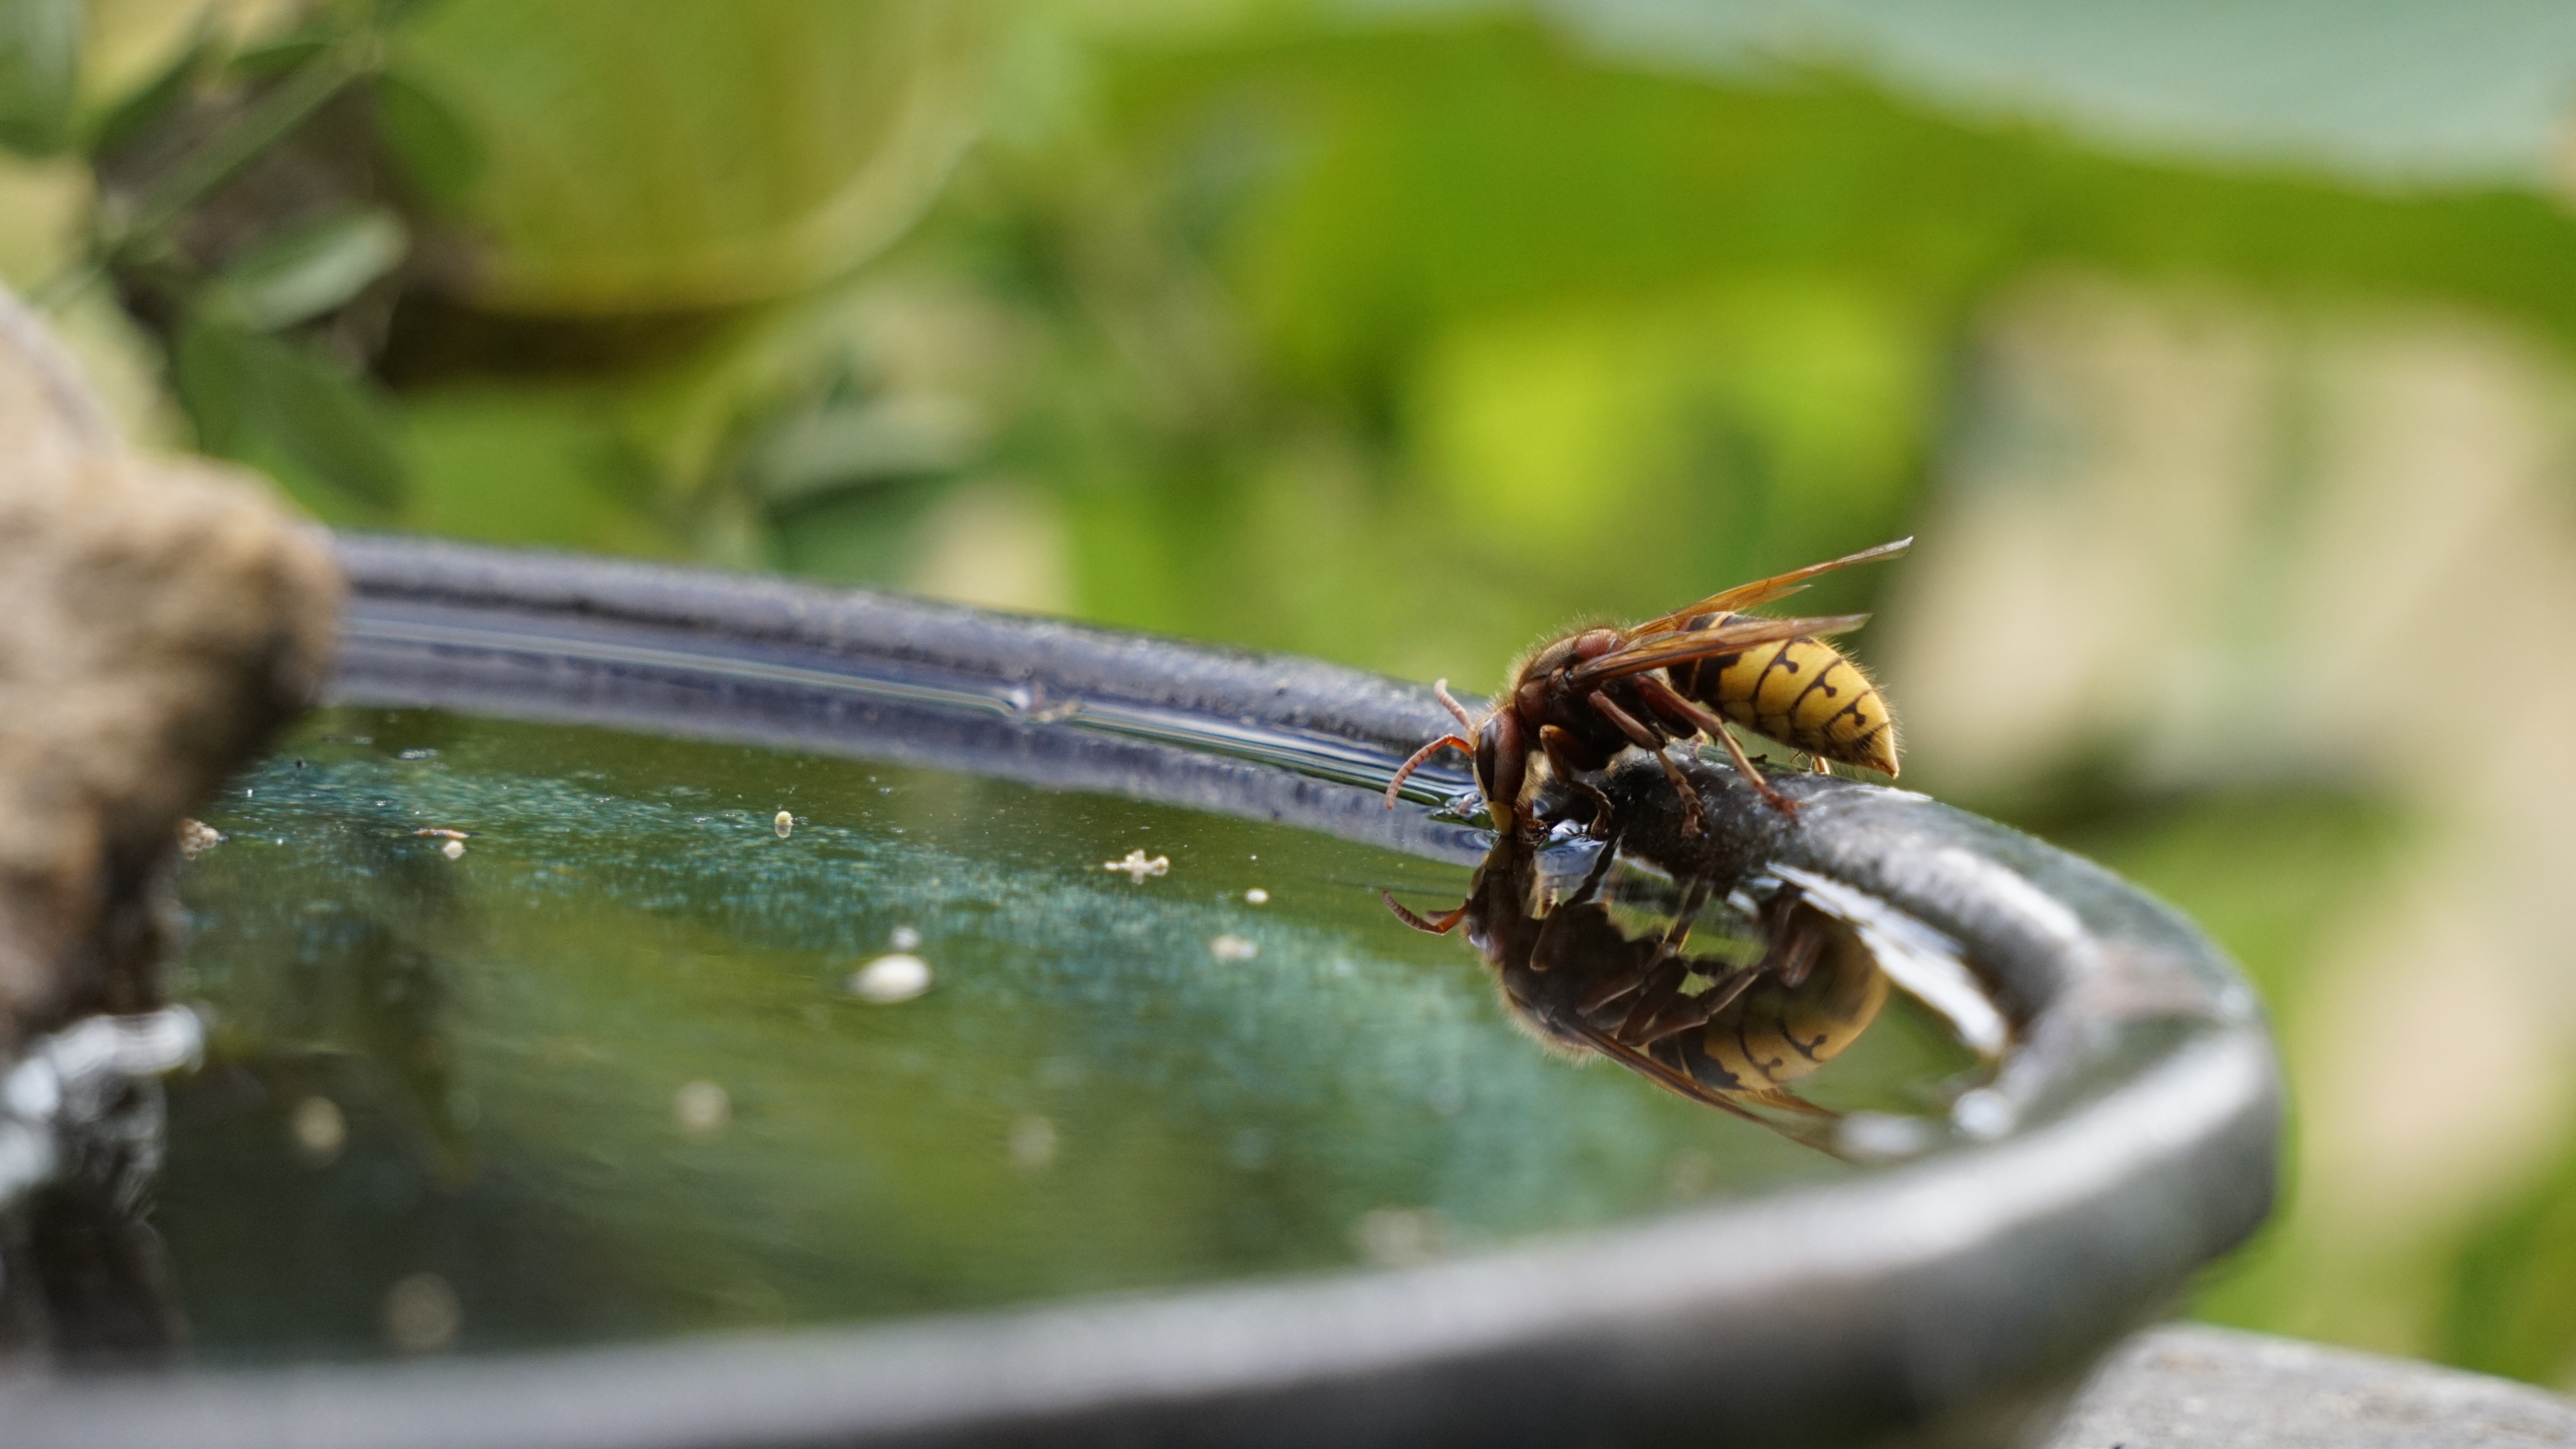
insect, wasp, water, heat wave, pest, macro photography, membrane winged insect, invertebrate, bee, honeybee, close up, organism, arthropod, fly, photography, pollinator, plant, wildlife, hoverfly, carpenter bee, bumblebee